Erich Rudorffer

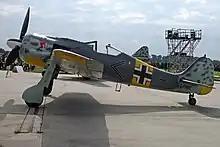
Fw 190 A8/N reproduction by Flug Werk GmbH Germany in the colors (minus the "Swastika") and markings of Major Erich Rudorffer's mount of JG 54 when stationed at Immola, Finland.

In early August, II. "Gruppe" was based at an airfield near Siversky, located approximately south-southwest of Leningrad. He claimed his first victory in that theater on 7 August. Due to the experience gained in combat with the Royal Air Force (RAF) he achieved considerable success. During his first sortie on 24 August 1943, 5 Soviet aircraft were downed in 4 minutes. On 11 October 1943, Rudorffer was also credited with his 100th aerial victory. He was the 55th Luftwaffe pilot to achieve this. In aerial combat near Teremky and Glychow, he claimed a Yak-7, his 100th victory, at 12:22, a LaGG-3 at 12:22, and three more Yak-7 shot down at 12:24, 12:25 and 12:27 respectively.